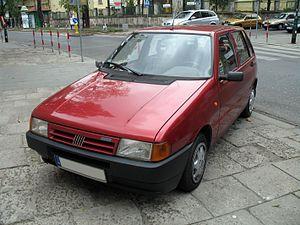
SEVEL Argentina SA, était une coentreprise créée le 28 février 1980 entre les sociétés Fiat Concord et SAFRAR Argentina, pour la production et la vente de voitures. L'acronyme « SEVEL » signifie « Sociedad Europea de VEhículos por Latinoamerica », un peu à l'image de la société SevelSud créée en Italie pour la production des véhicules utilitaires Fiat Ducato et ses clones PSA.